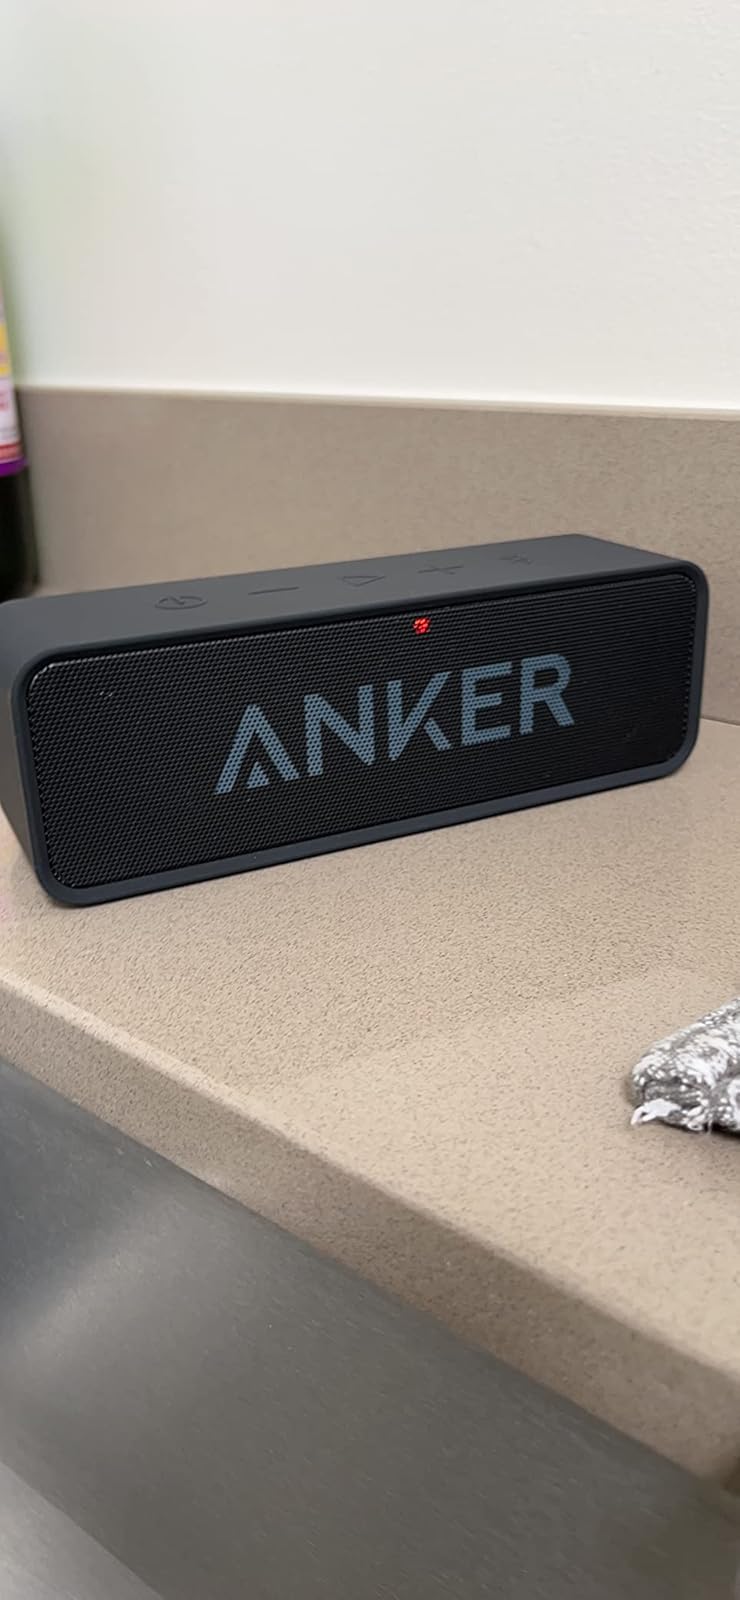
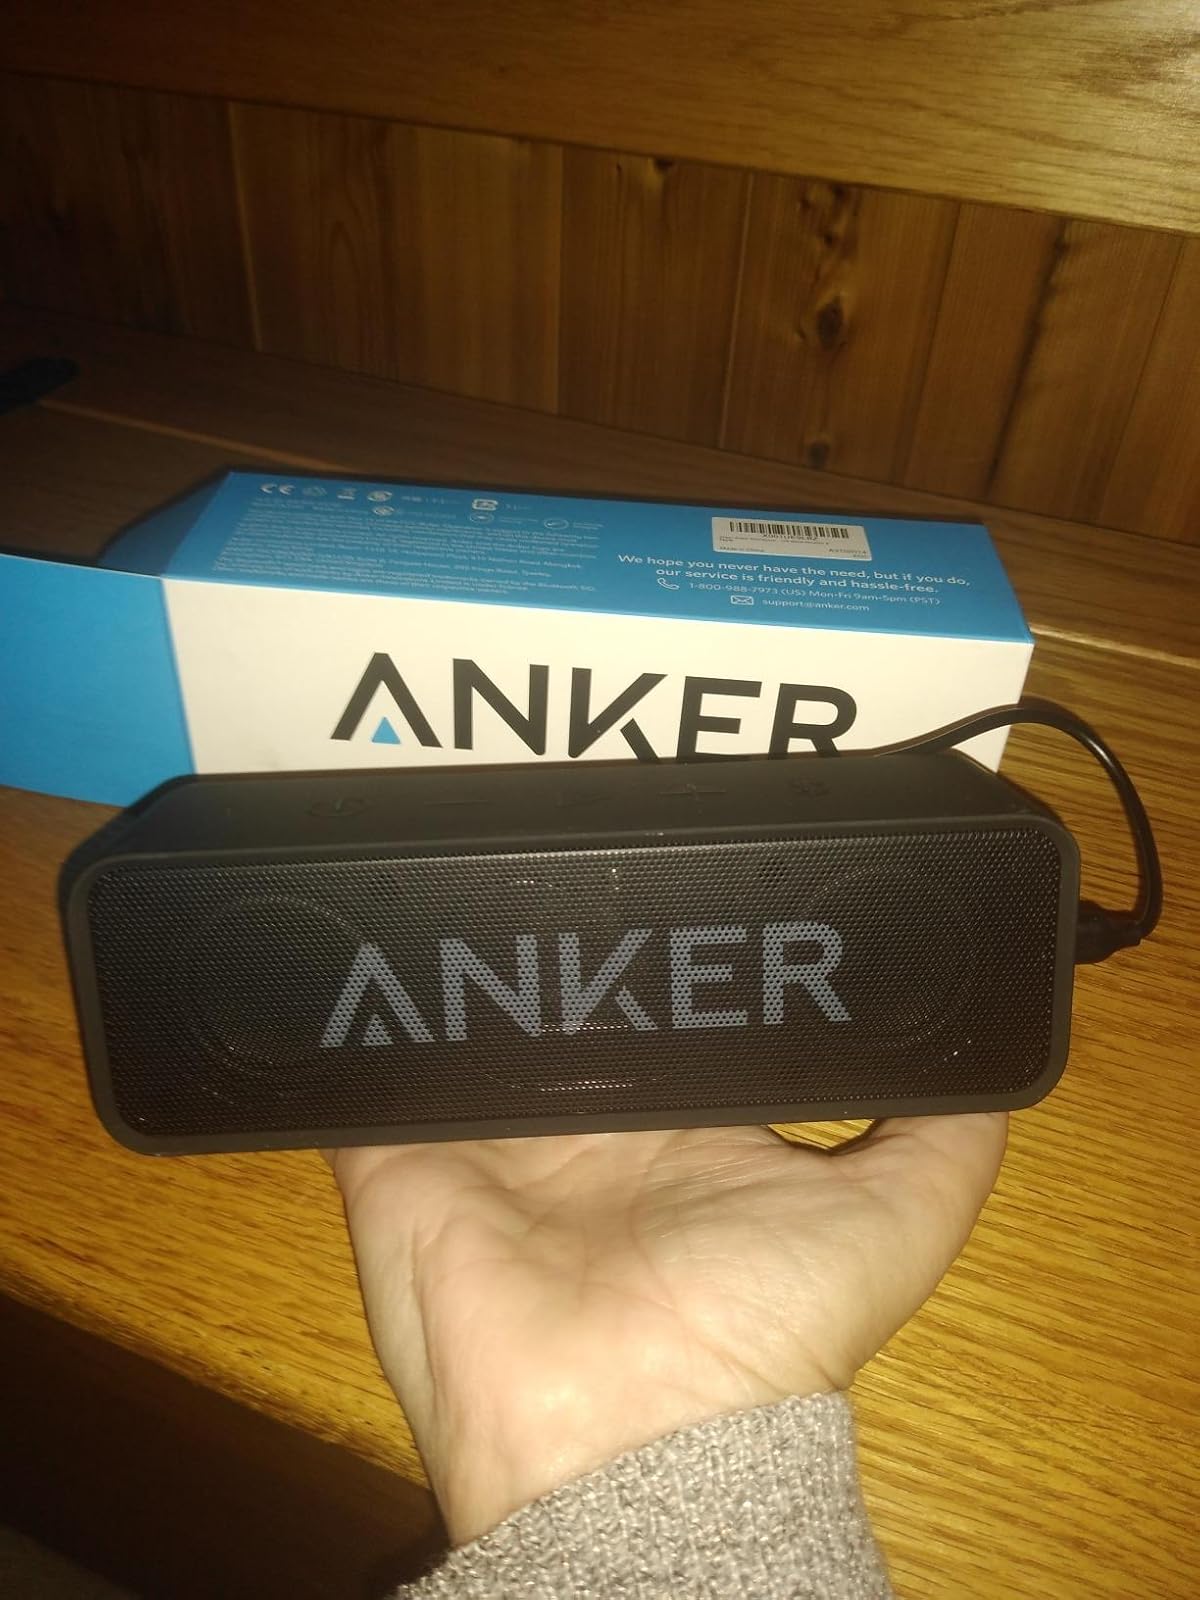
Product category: speaker
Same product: yes